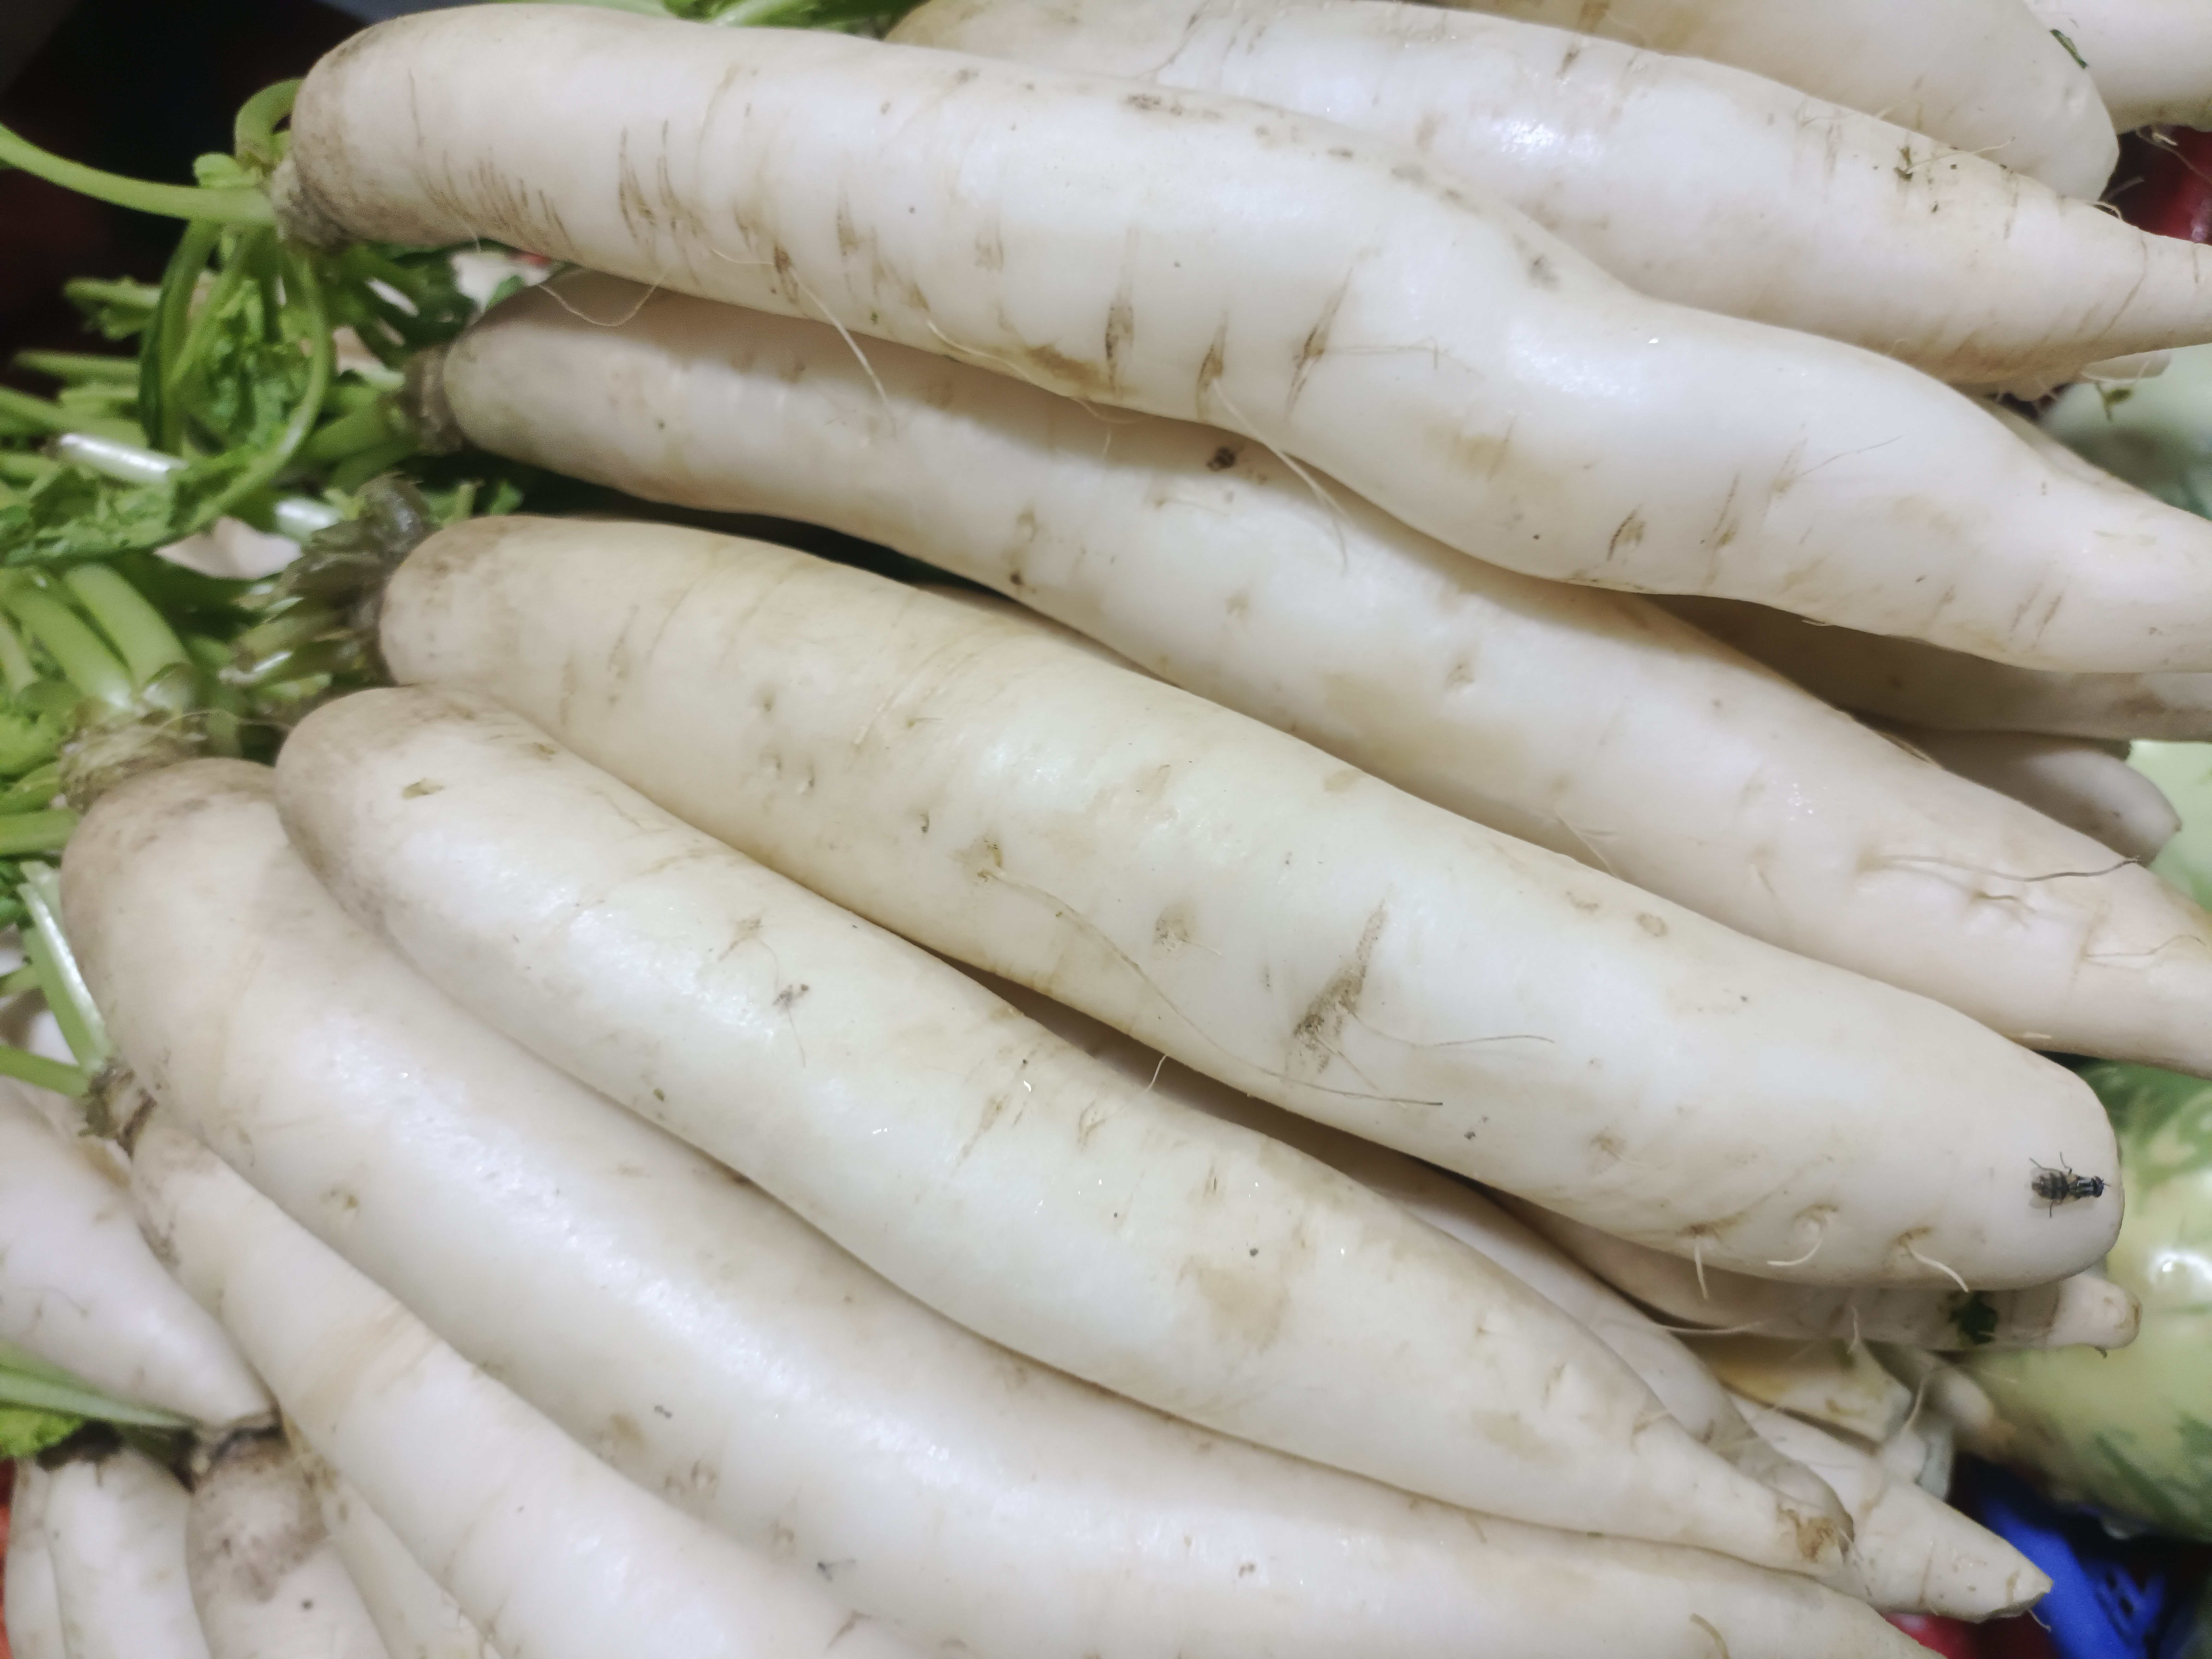
Label: Raphanus sativus